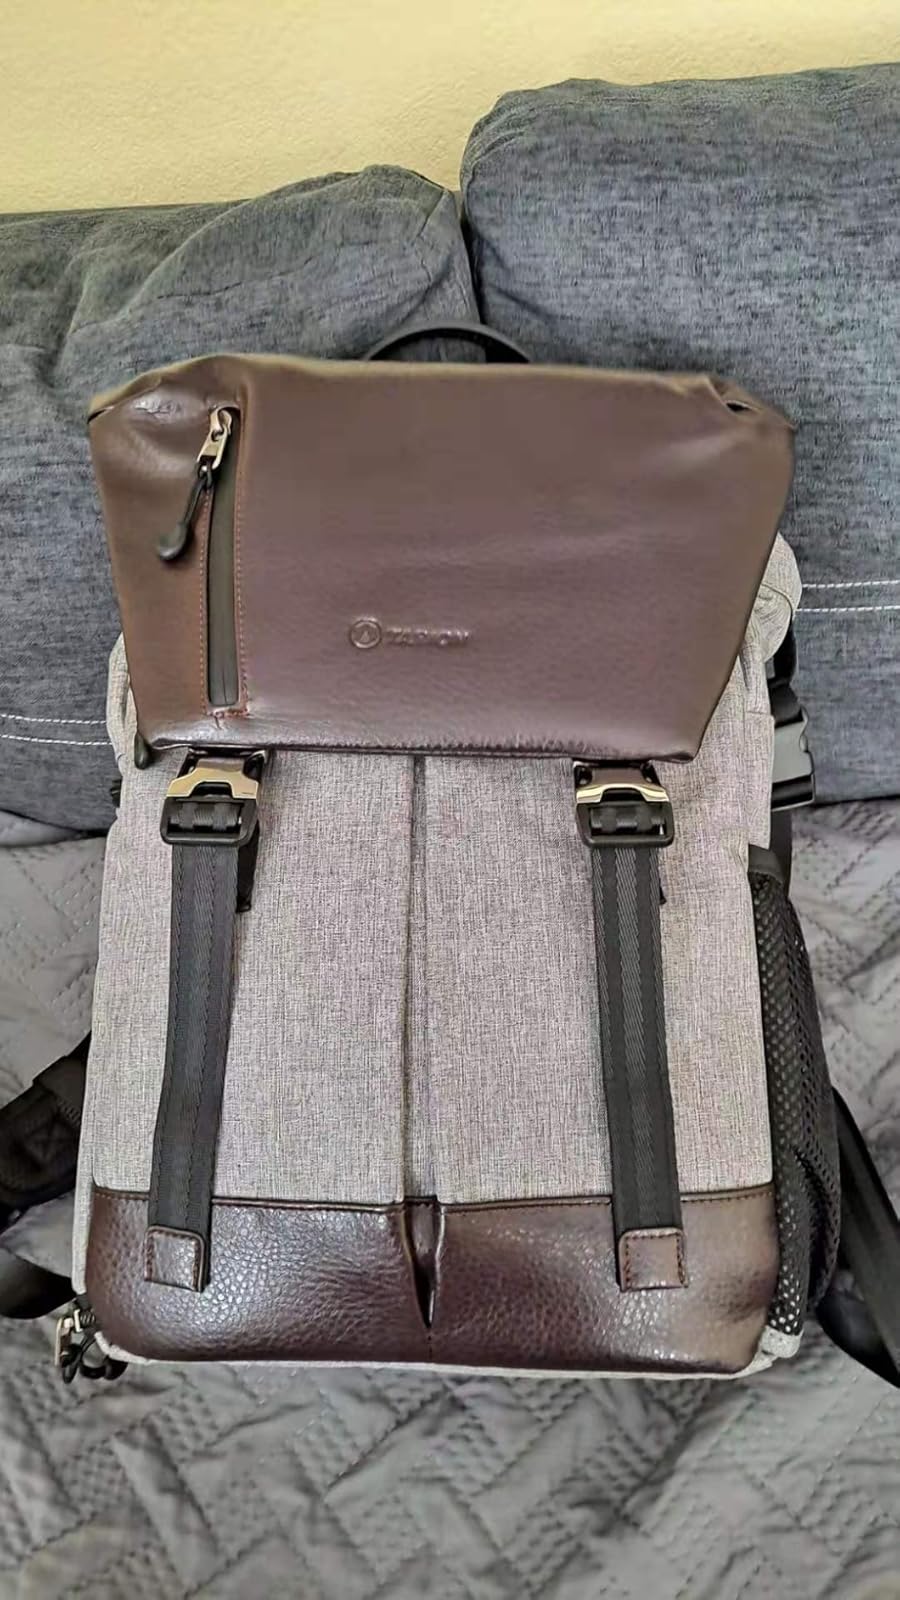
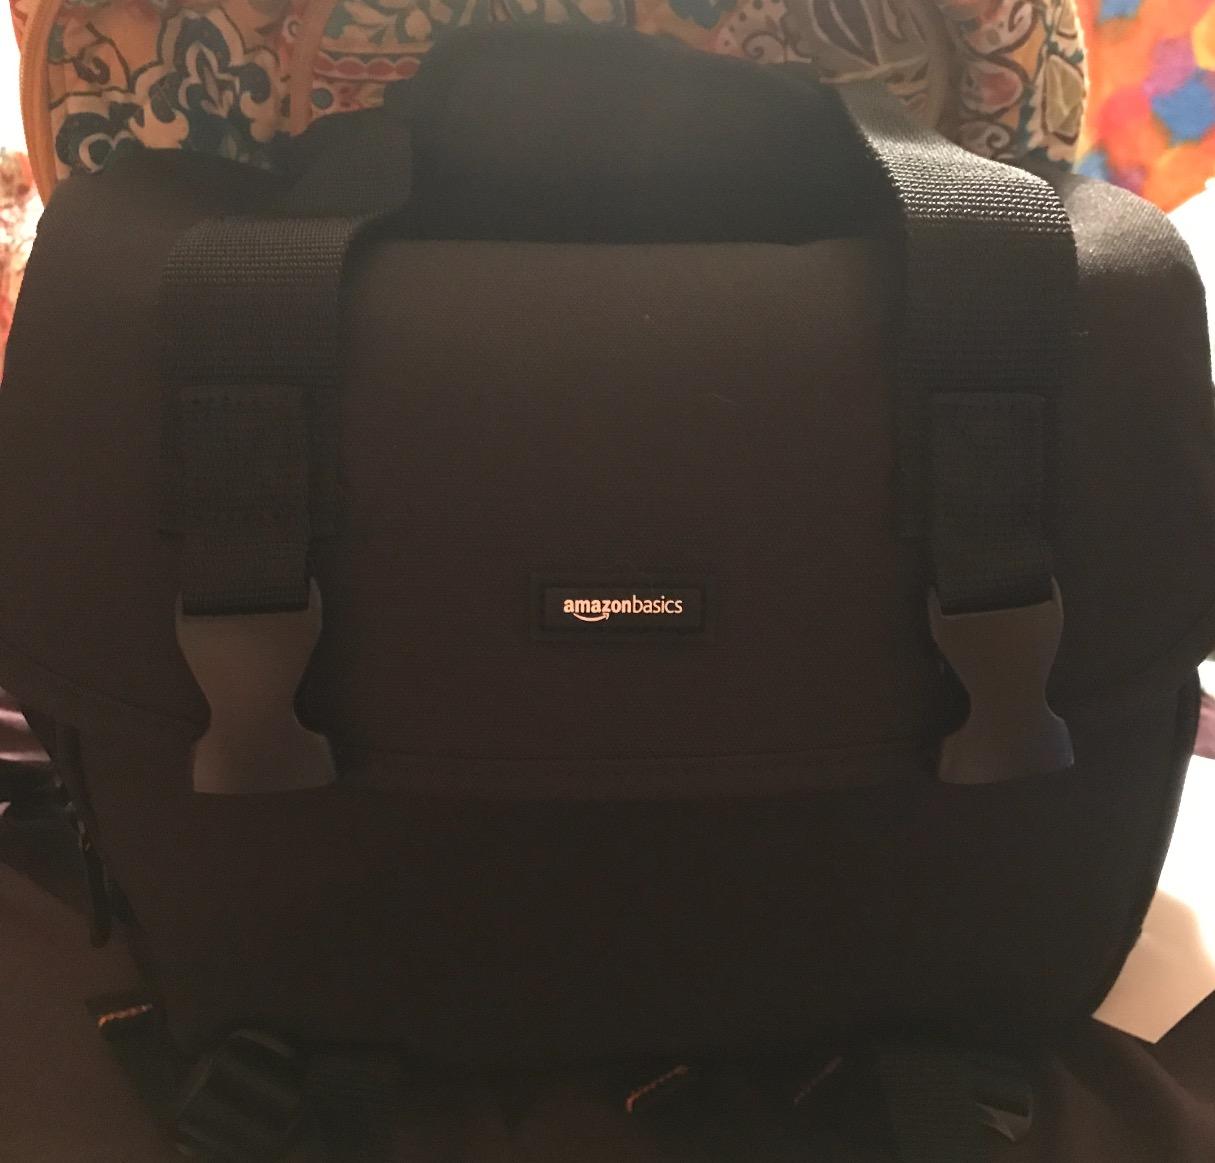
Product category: bag
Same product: no